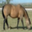
Label: horse